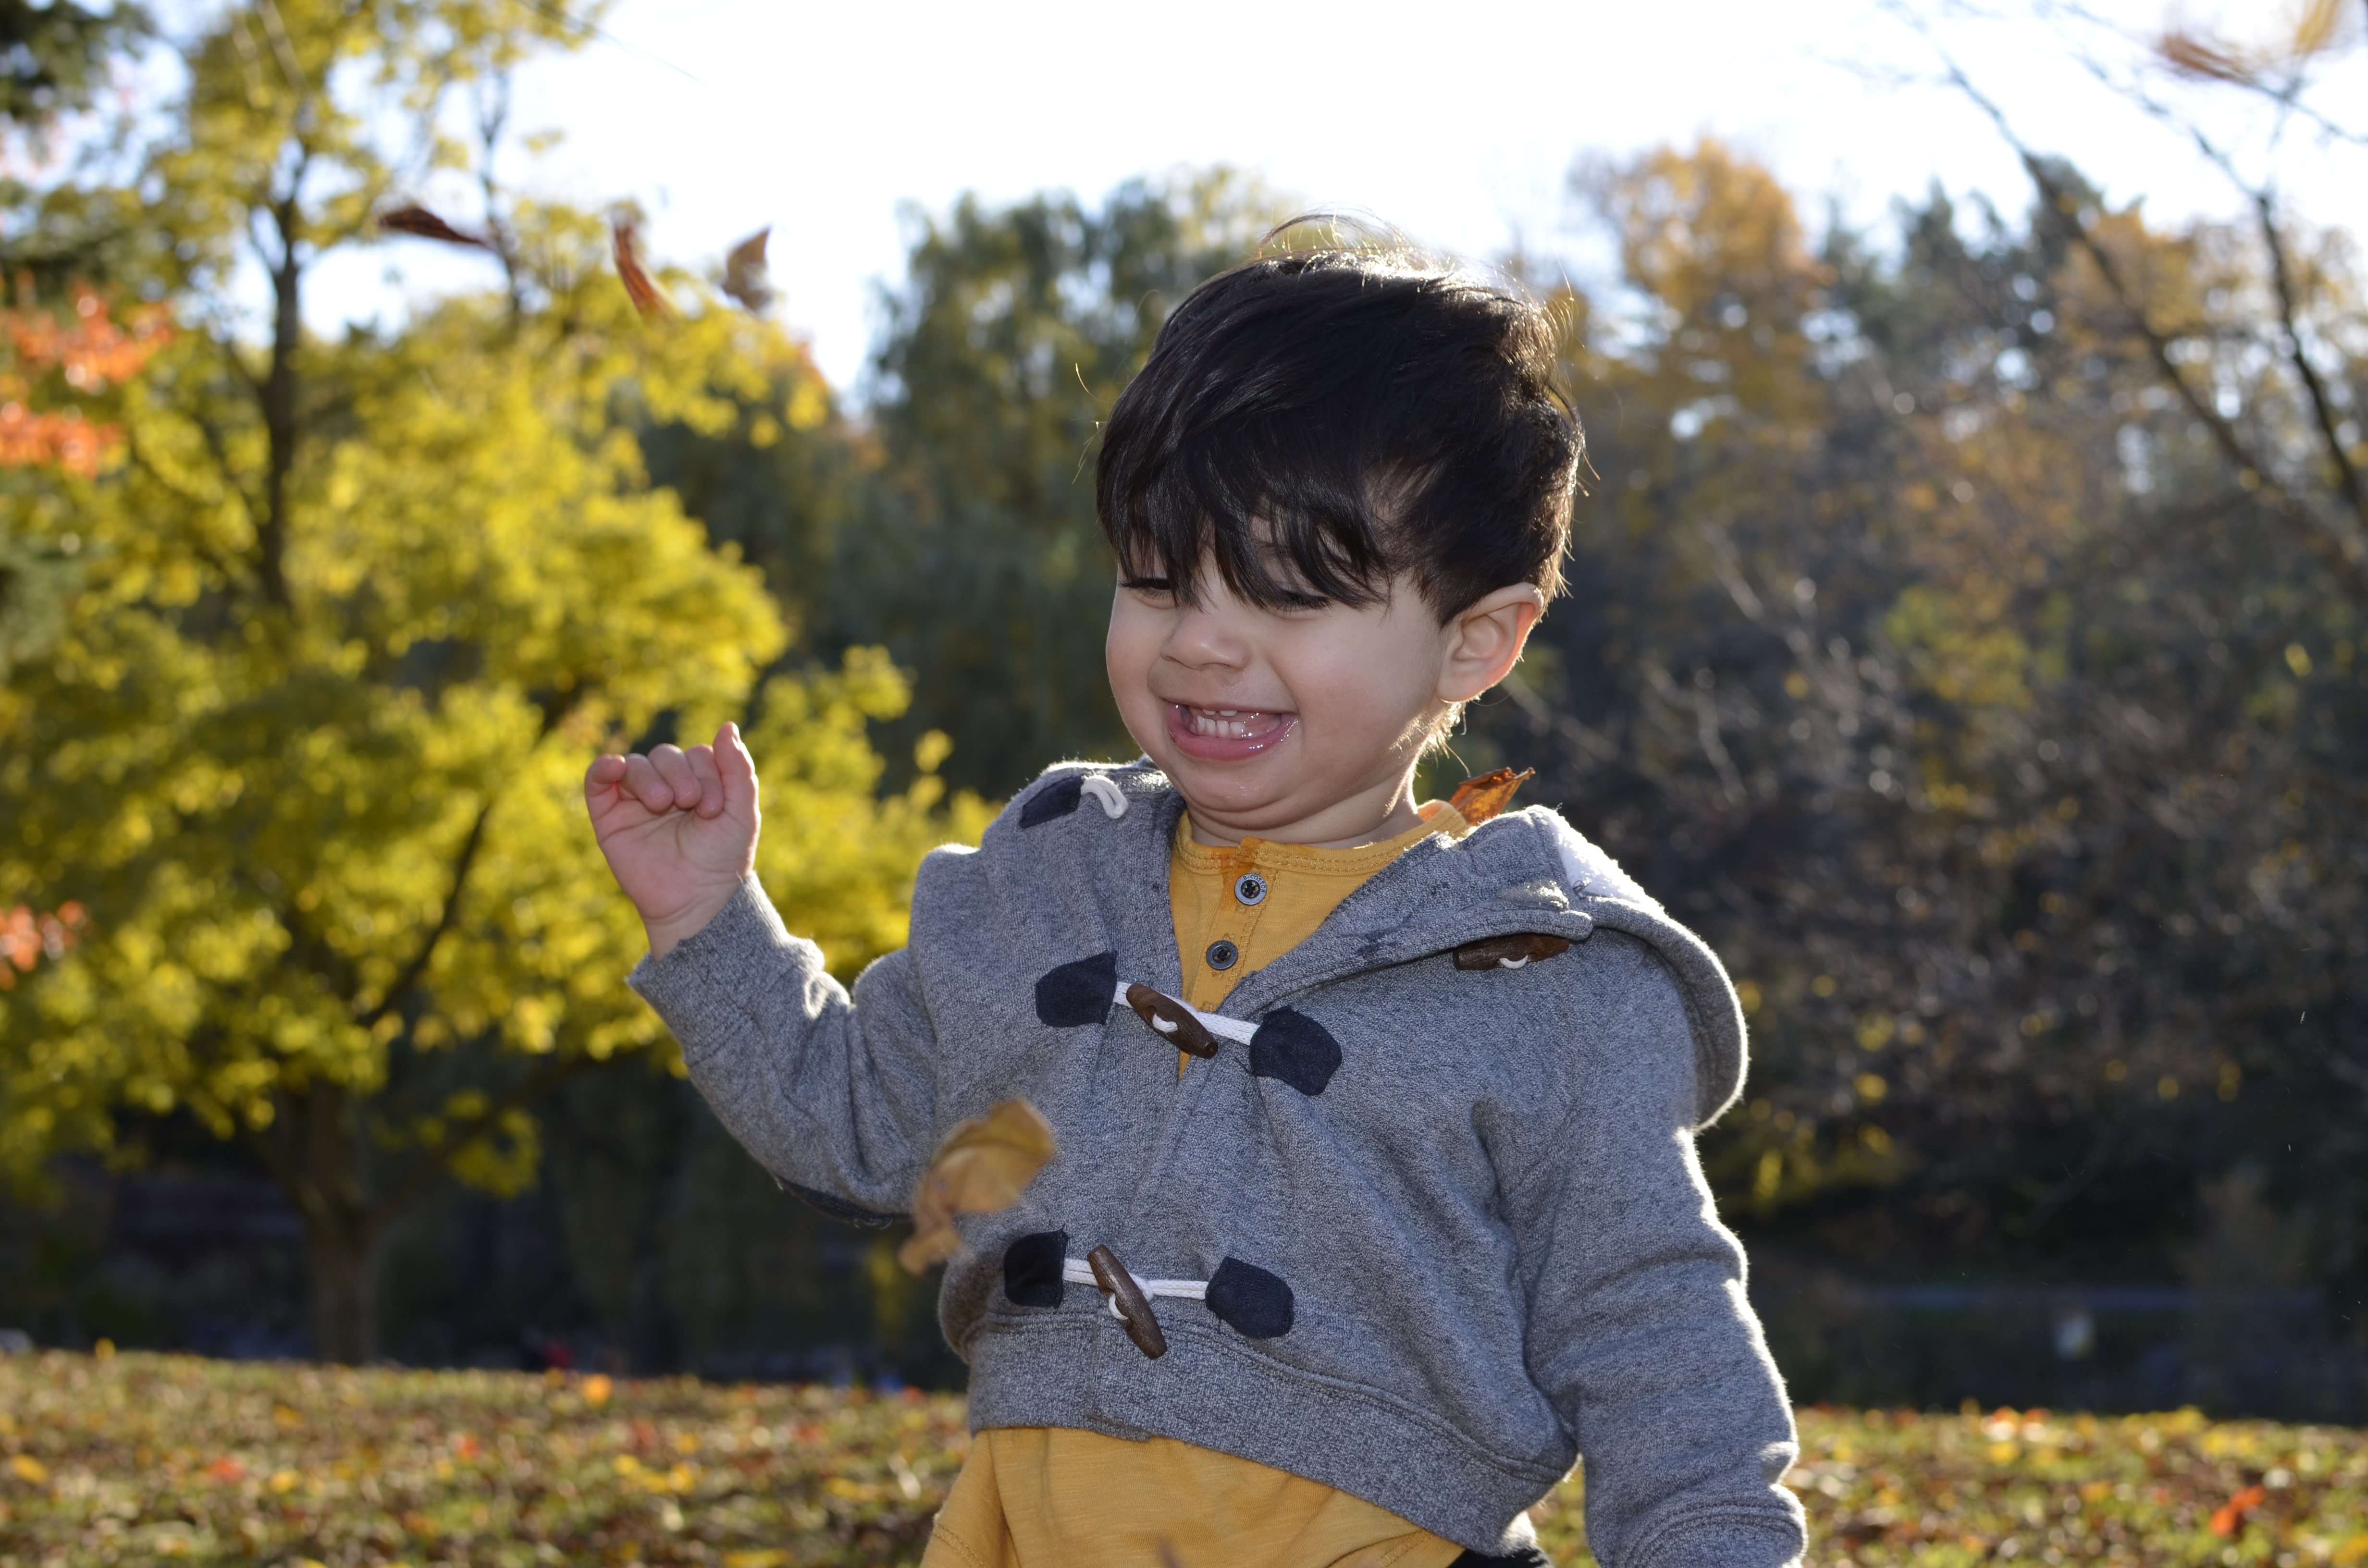
tree, nature, grass, winter, people, plant, girl, play, leaf, fall, boy, cute, recreation, portrait, spring, autumn, park, child, fashion, playing, colorful, yellow, garden, baby, outerwear, facial expression, season, smiling, smile, leaves, face, fun, happy, happiness, toddler, photograph, vertebrate, joy, adorable, emotion, happy boy, portrait photography, woody plant